What Price Crime

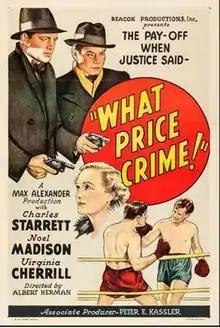

What Price Crime or What Price Crime? is a 1935 American crime film directed by Albert Herman and starring Charles Starrett, Noel Madison and Virginia Cherrill.